Great Railroad Strike of 1877

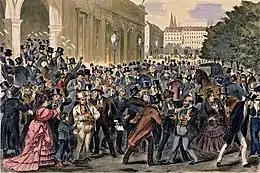
Black Friday, 9 May 1873

The Long Depression, which began in the United States with the financial Panic of 1873 and lasted 65 months, was the longest economic contraction in American history, including the later more famous, 45-month-long Great Depression of the 1930s. The failure of the Jay Cooke bank in New York was followed quickly by that of Henry Clews, and this set off a chain reaction of bank failures, which temporarily closed the New York stock market.